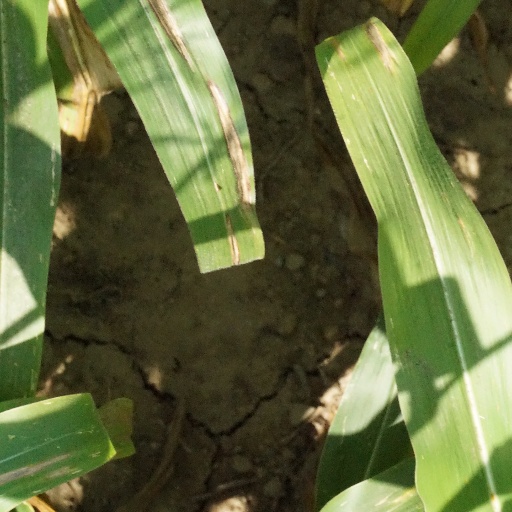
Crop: maize; corn